Bridesmaid

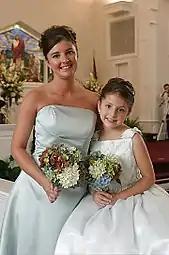
Junior bridesmaid in North Carolina, dressed in white like the bride.

The duties and costs of being a bridesmaid are parsed out between a bride and her attendants in a variety of ways. Since modern bridesmaids, unlike their historical counterparts, can no longer rely on having their clothes and travel expenses paid for by the bride's family, it has become customary for the bride to present the bridesmaids with gifts as a sign of gratitude for the support and financial commitment that comes with their roles. It has become equally customary for women who are invited to serve as bridesmaids to first ask about the amount of time, energy, and money that the bride expects from them before accepting this position, and to decline or resign if this is more than they will be able to give. In some American weddings, each bridesmaid may be asked to spend US$1,700 or more, with travel to destination weddings and pre-wedding parties usually being the biggest expense.